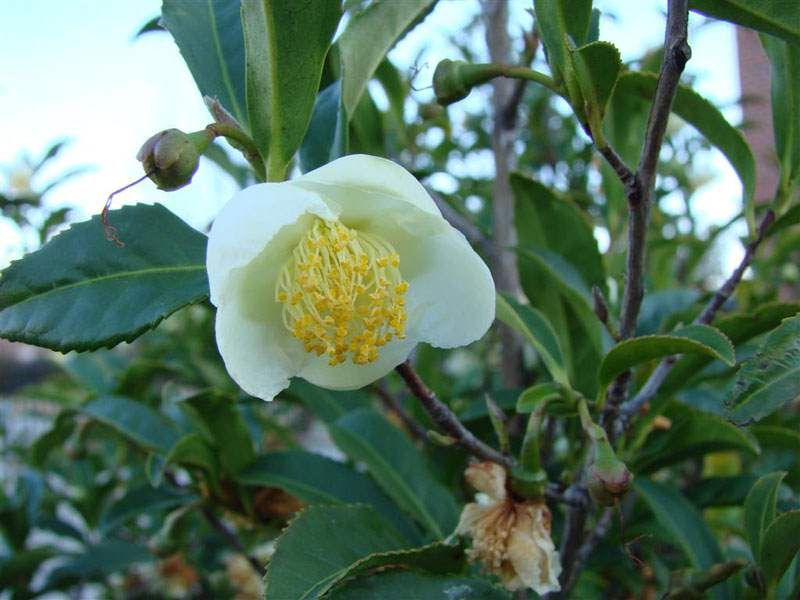
Concept: flower